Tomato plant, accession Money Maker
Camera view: bottom (45 deg); turntable rotation: 270 degrees
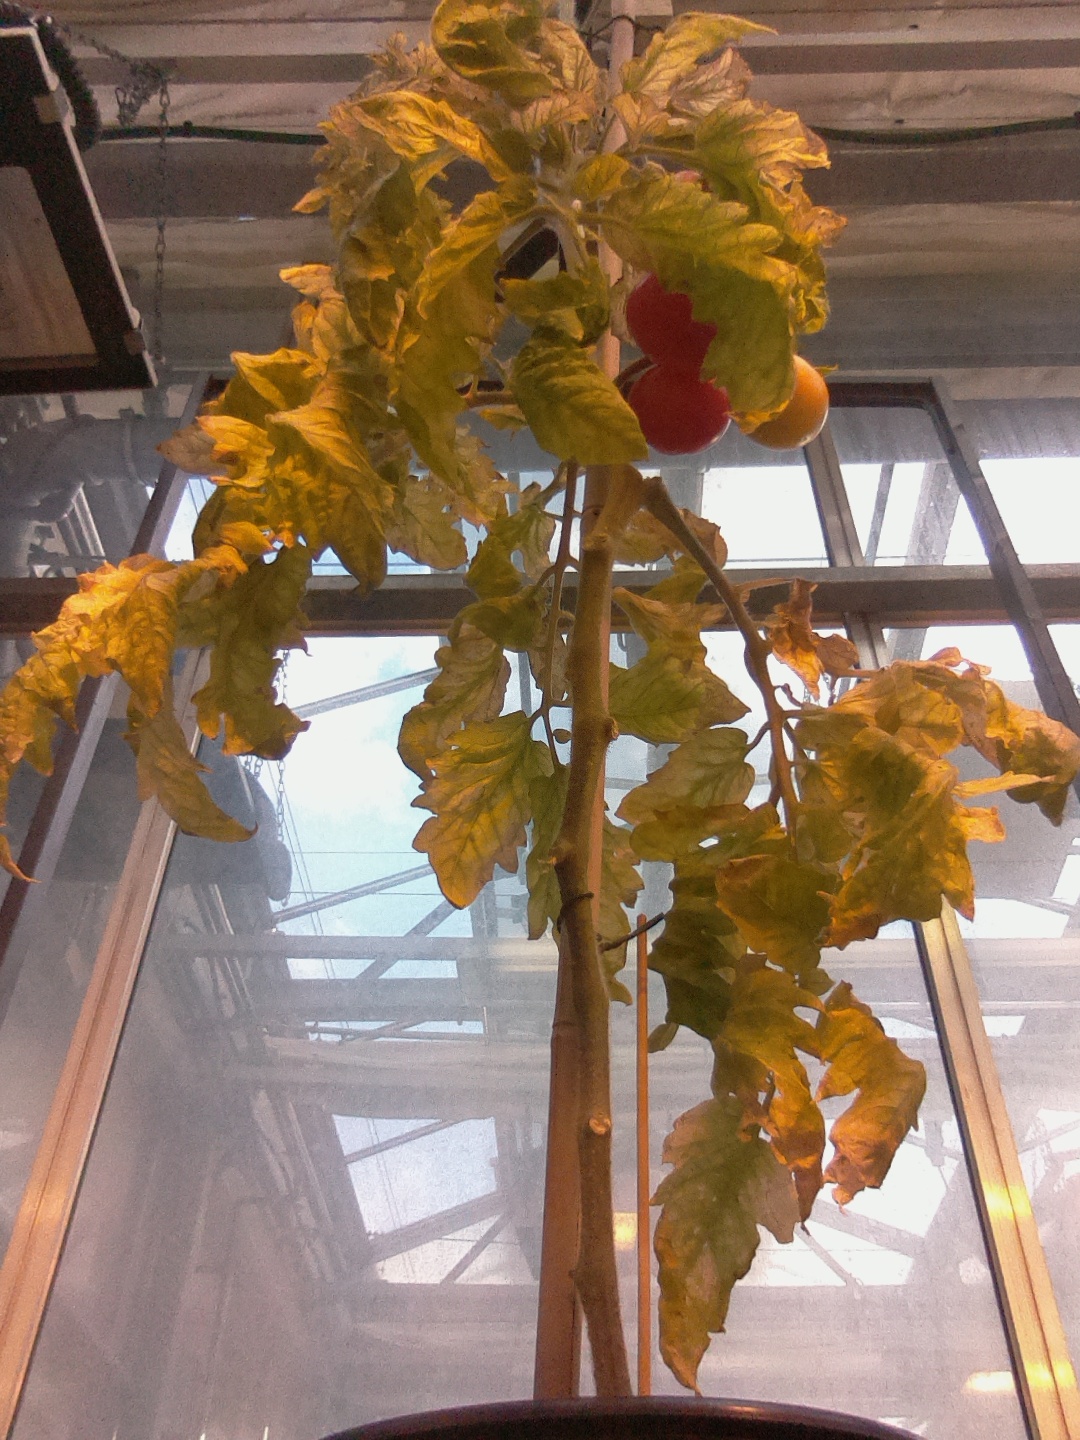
BBCH growth stage 87: 70%-80% of fruits show typical fully ripe color